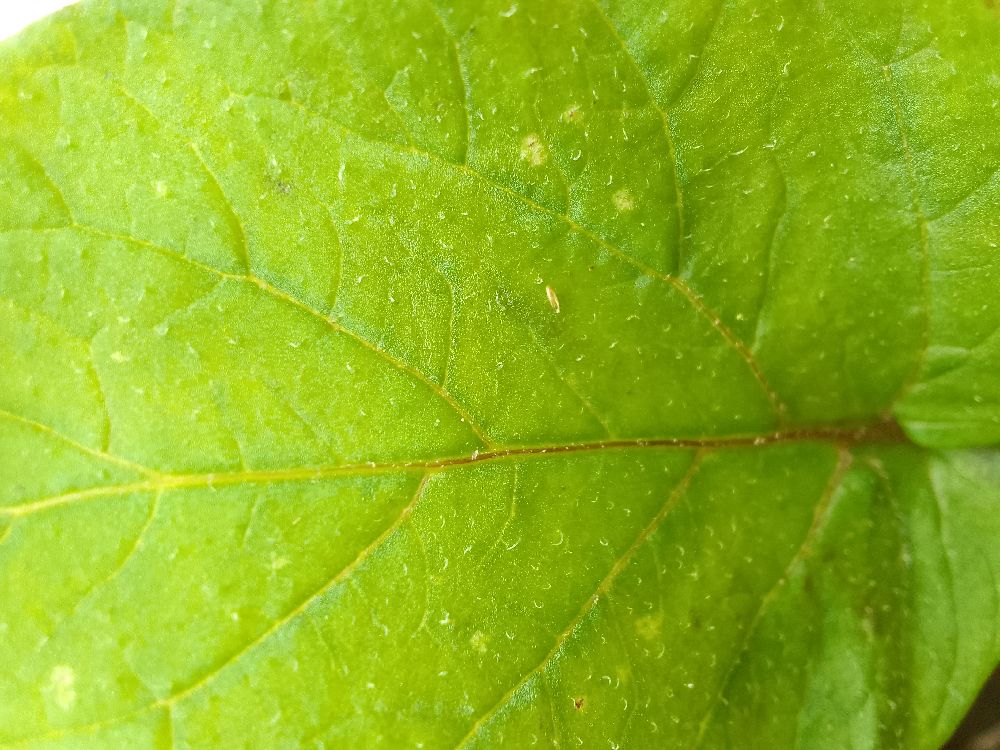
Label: Healthy